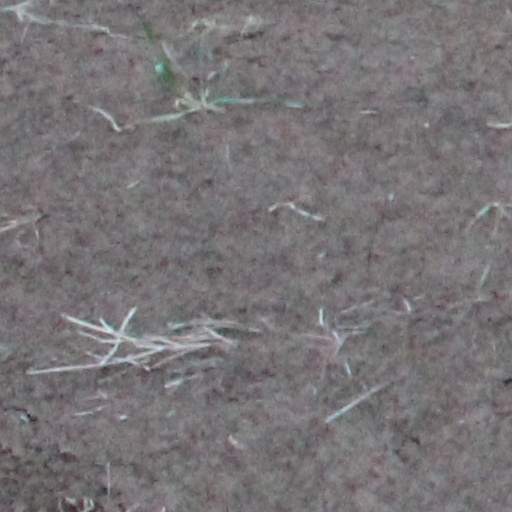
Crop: wheat